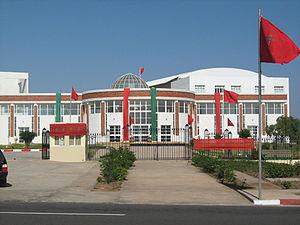
Safi est une ville dans l'ouest du Maroc sur l'océan Atlantique. Capitale de la province de Safi et de l'ancienne région Doukkala-Abda, Safi a une population de 308 508 habitants.